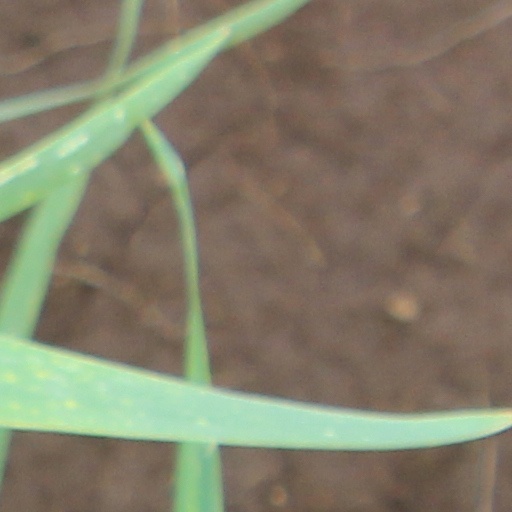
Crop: wheat